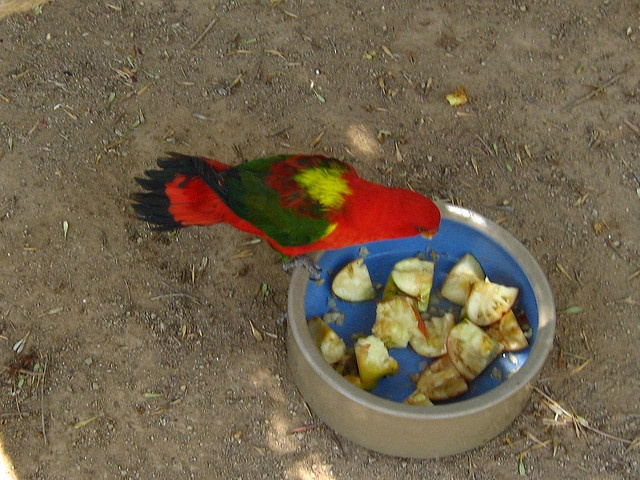
A beautiful red and green bird standing on a bowl of food.
A beautiful red bird is sitting on a container of food.
A colorful bird eating pieces of food out of a bowl.
The bird is eating fruit out of the dish.
A colorful bird eats chunks of apple from a bowl on the ground.